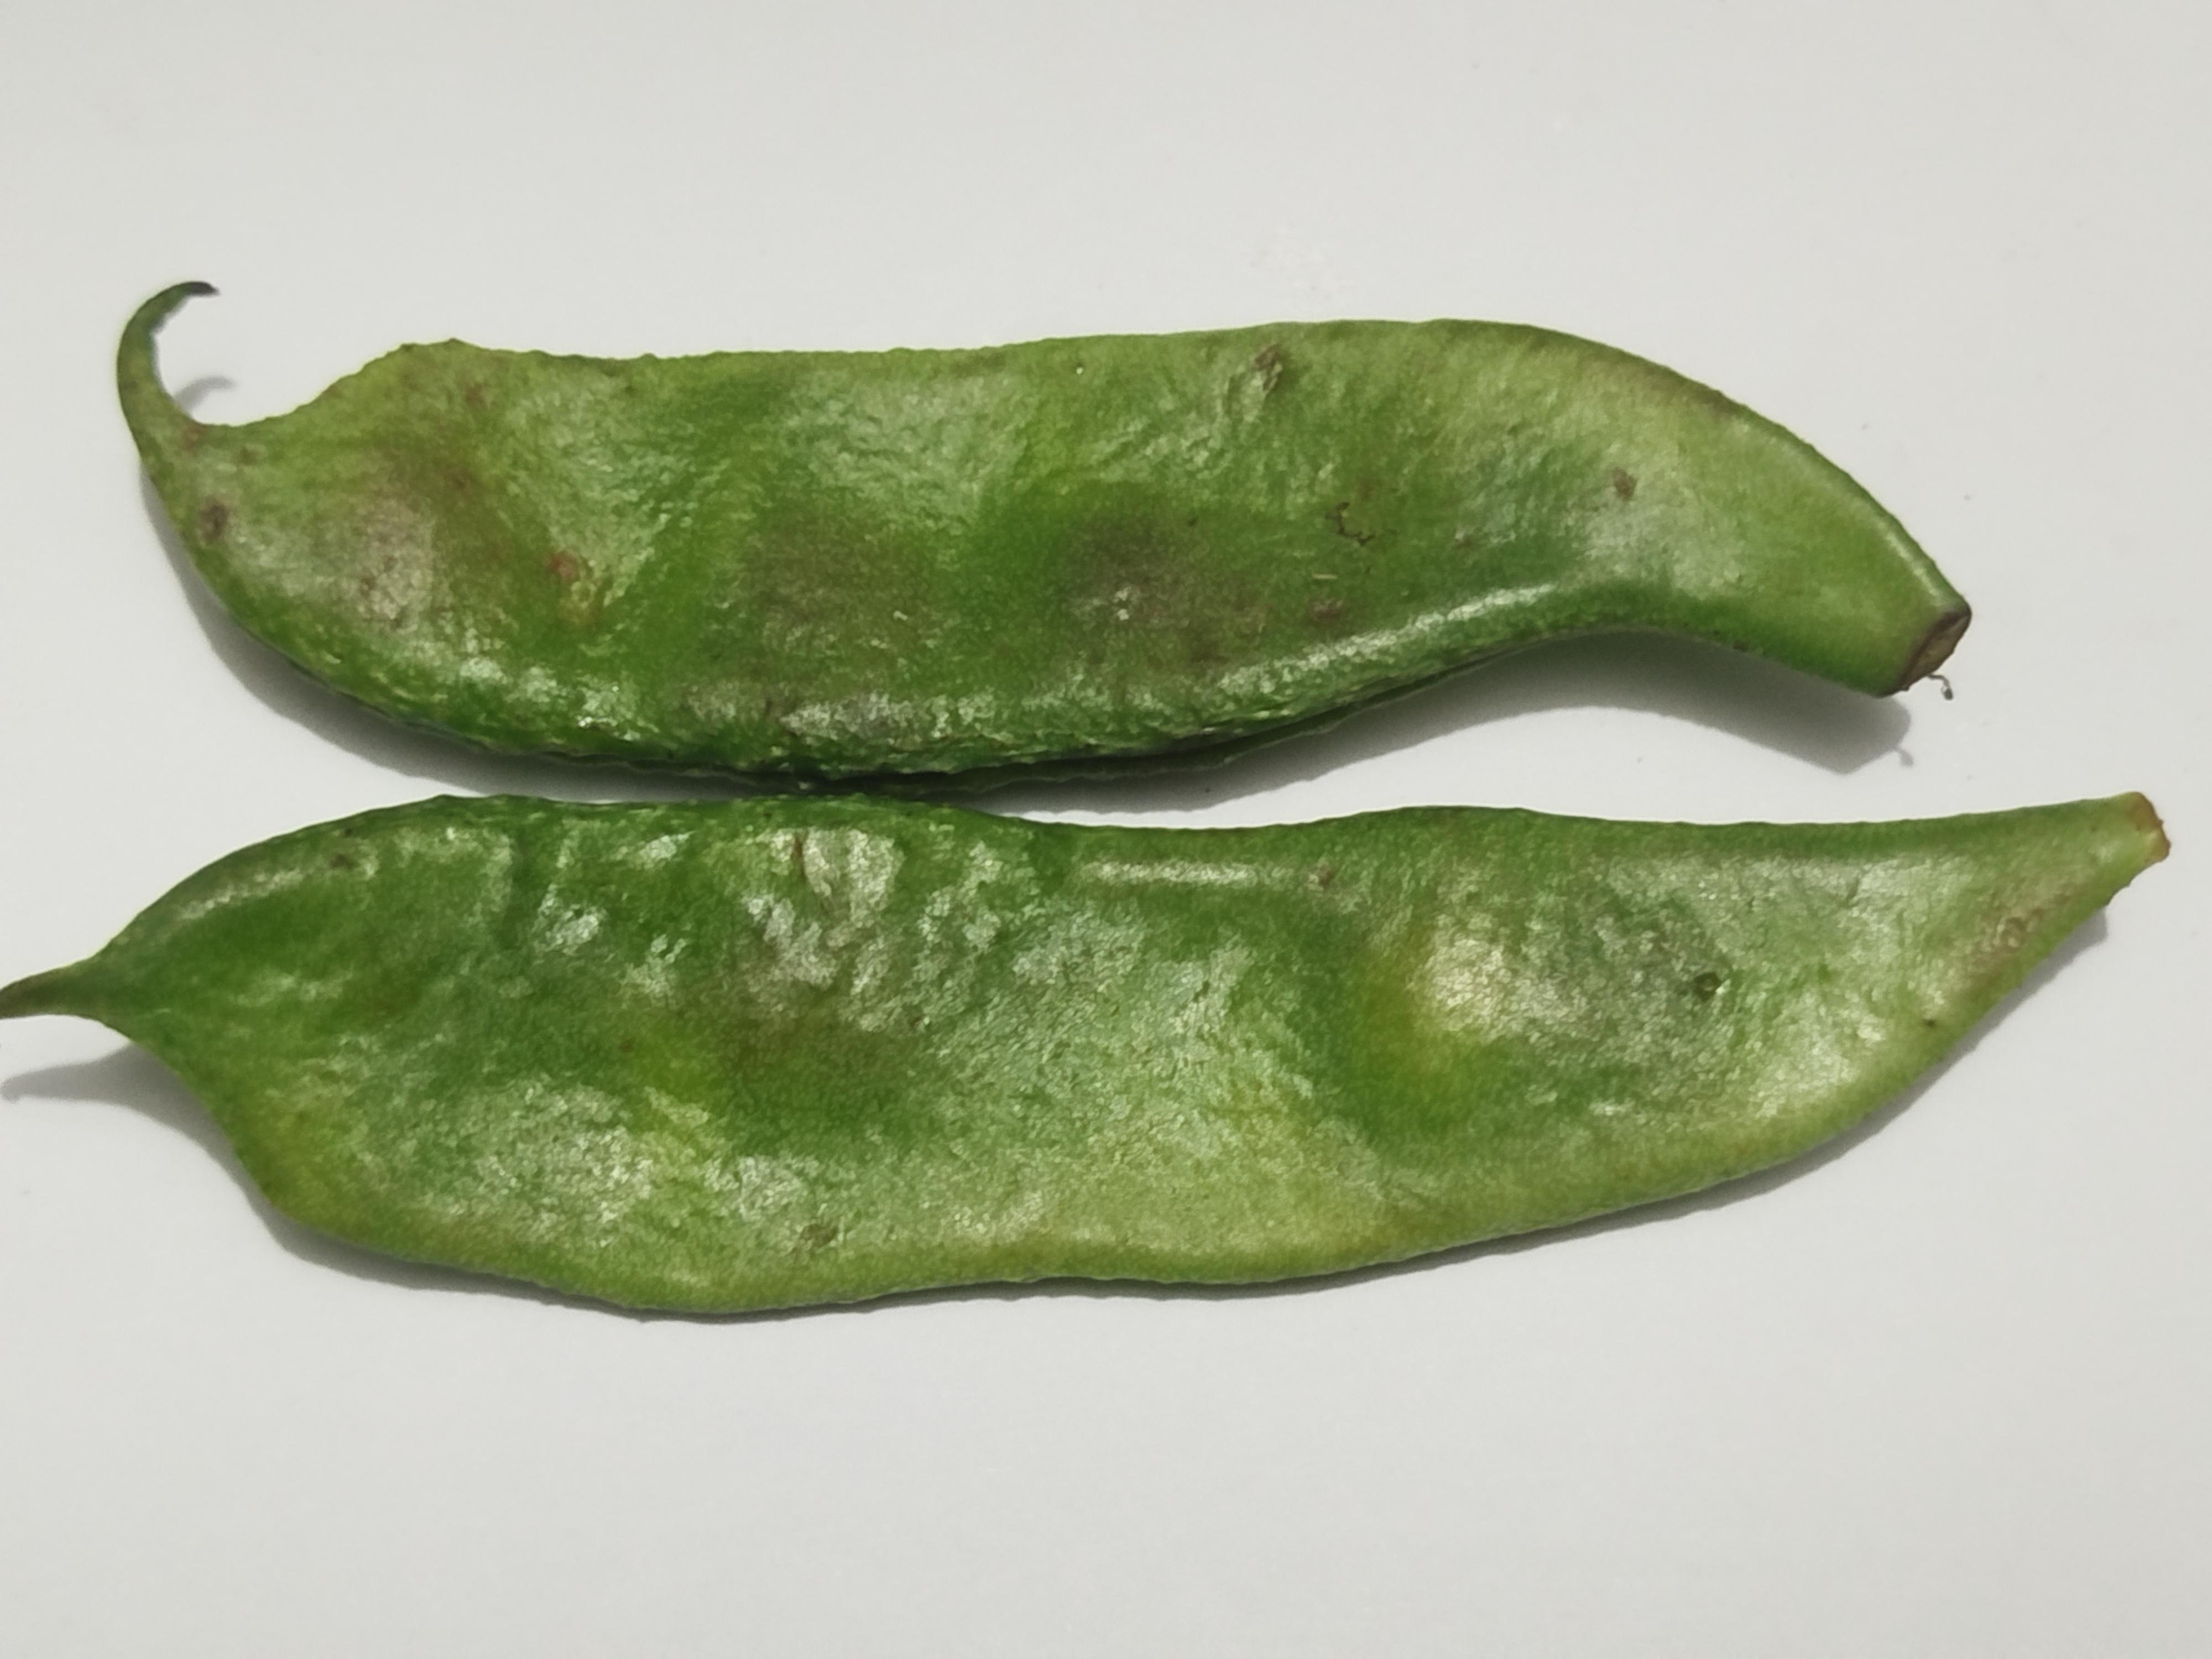
Label: Bean